Vesta M. Roy

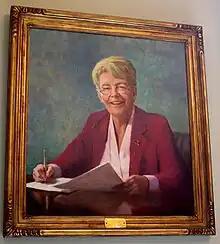
Roy's oil portrait in the New Hampshire Statehouse, the first portrait of a woman to be hung there.

Vesta M. Roy (March 26, 1925February 9, 2002) was an American Republican politician. She was the first woman to ever serve as the President of The New Hampshire Senate, Acting Governor, and Governor of New Hampshire. Her brief time as Governor was a complicated New Hampshire Constitutional set of events that unfolded when the sitting, post-election, outgoing governor fell ill and died just prior to the end of his term in January, 1983.